Finaeus Cove

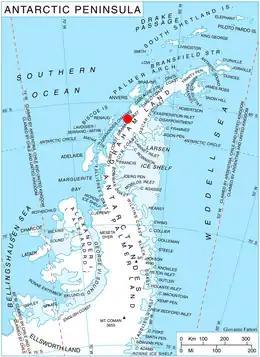
Location of Magnier Peninsula on Graham Coast, Antarctic Peninsula.

Finaeus Cove (‘Zaliv Finaeus’ \'za-liv fi-'ney\) is the 3.8 km wide cove indenting for 2.8 km the northeast coast of Magnier Peninsula, Graham Coast on the Antarctic Peninsula. It is part of Leroux Bay, entered southeast of Vartop Point and northwest of Krasava Point. The head of the cove is fed by Muldava Glacier.